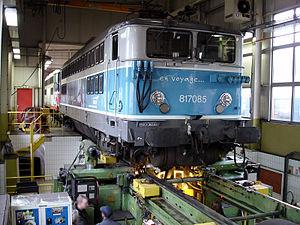
BB 17000 au tour en fosse. Technicentre Paris Nord-Joncherolles, Villetaneuse, Seine-Saint-Denis, France.
Les ateliers du RER et de Transilien ont pour mission d'assurer l'entretien courant du matériel roulant d'une ligne et, pour certains, la maintenance d'une série de rames ou de certains composants.
Le dépôt de locomotives est une infrastructure servant de lieu de garage aux machines, aux rames-bloc et aux rames automotrices entre deux courses. Il est aussi le lieu de leur ravitaillement en combustible, en sable, en eau, de leur entretien et, pour les plus grands dotés d'un atelier, de leur réparations. Suivant son importance, le dépôt peut être qualifié de dépôt relais ou d'annexe de traction.